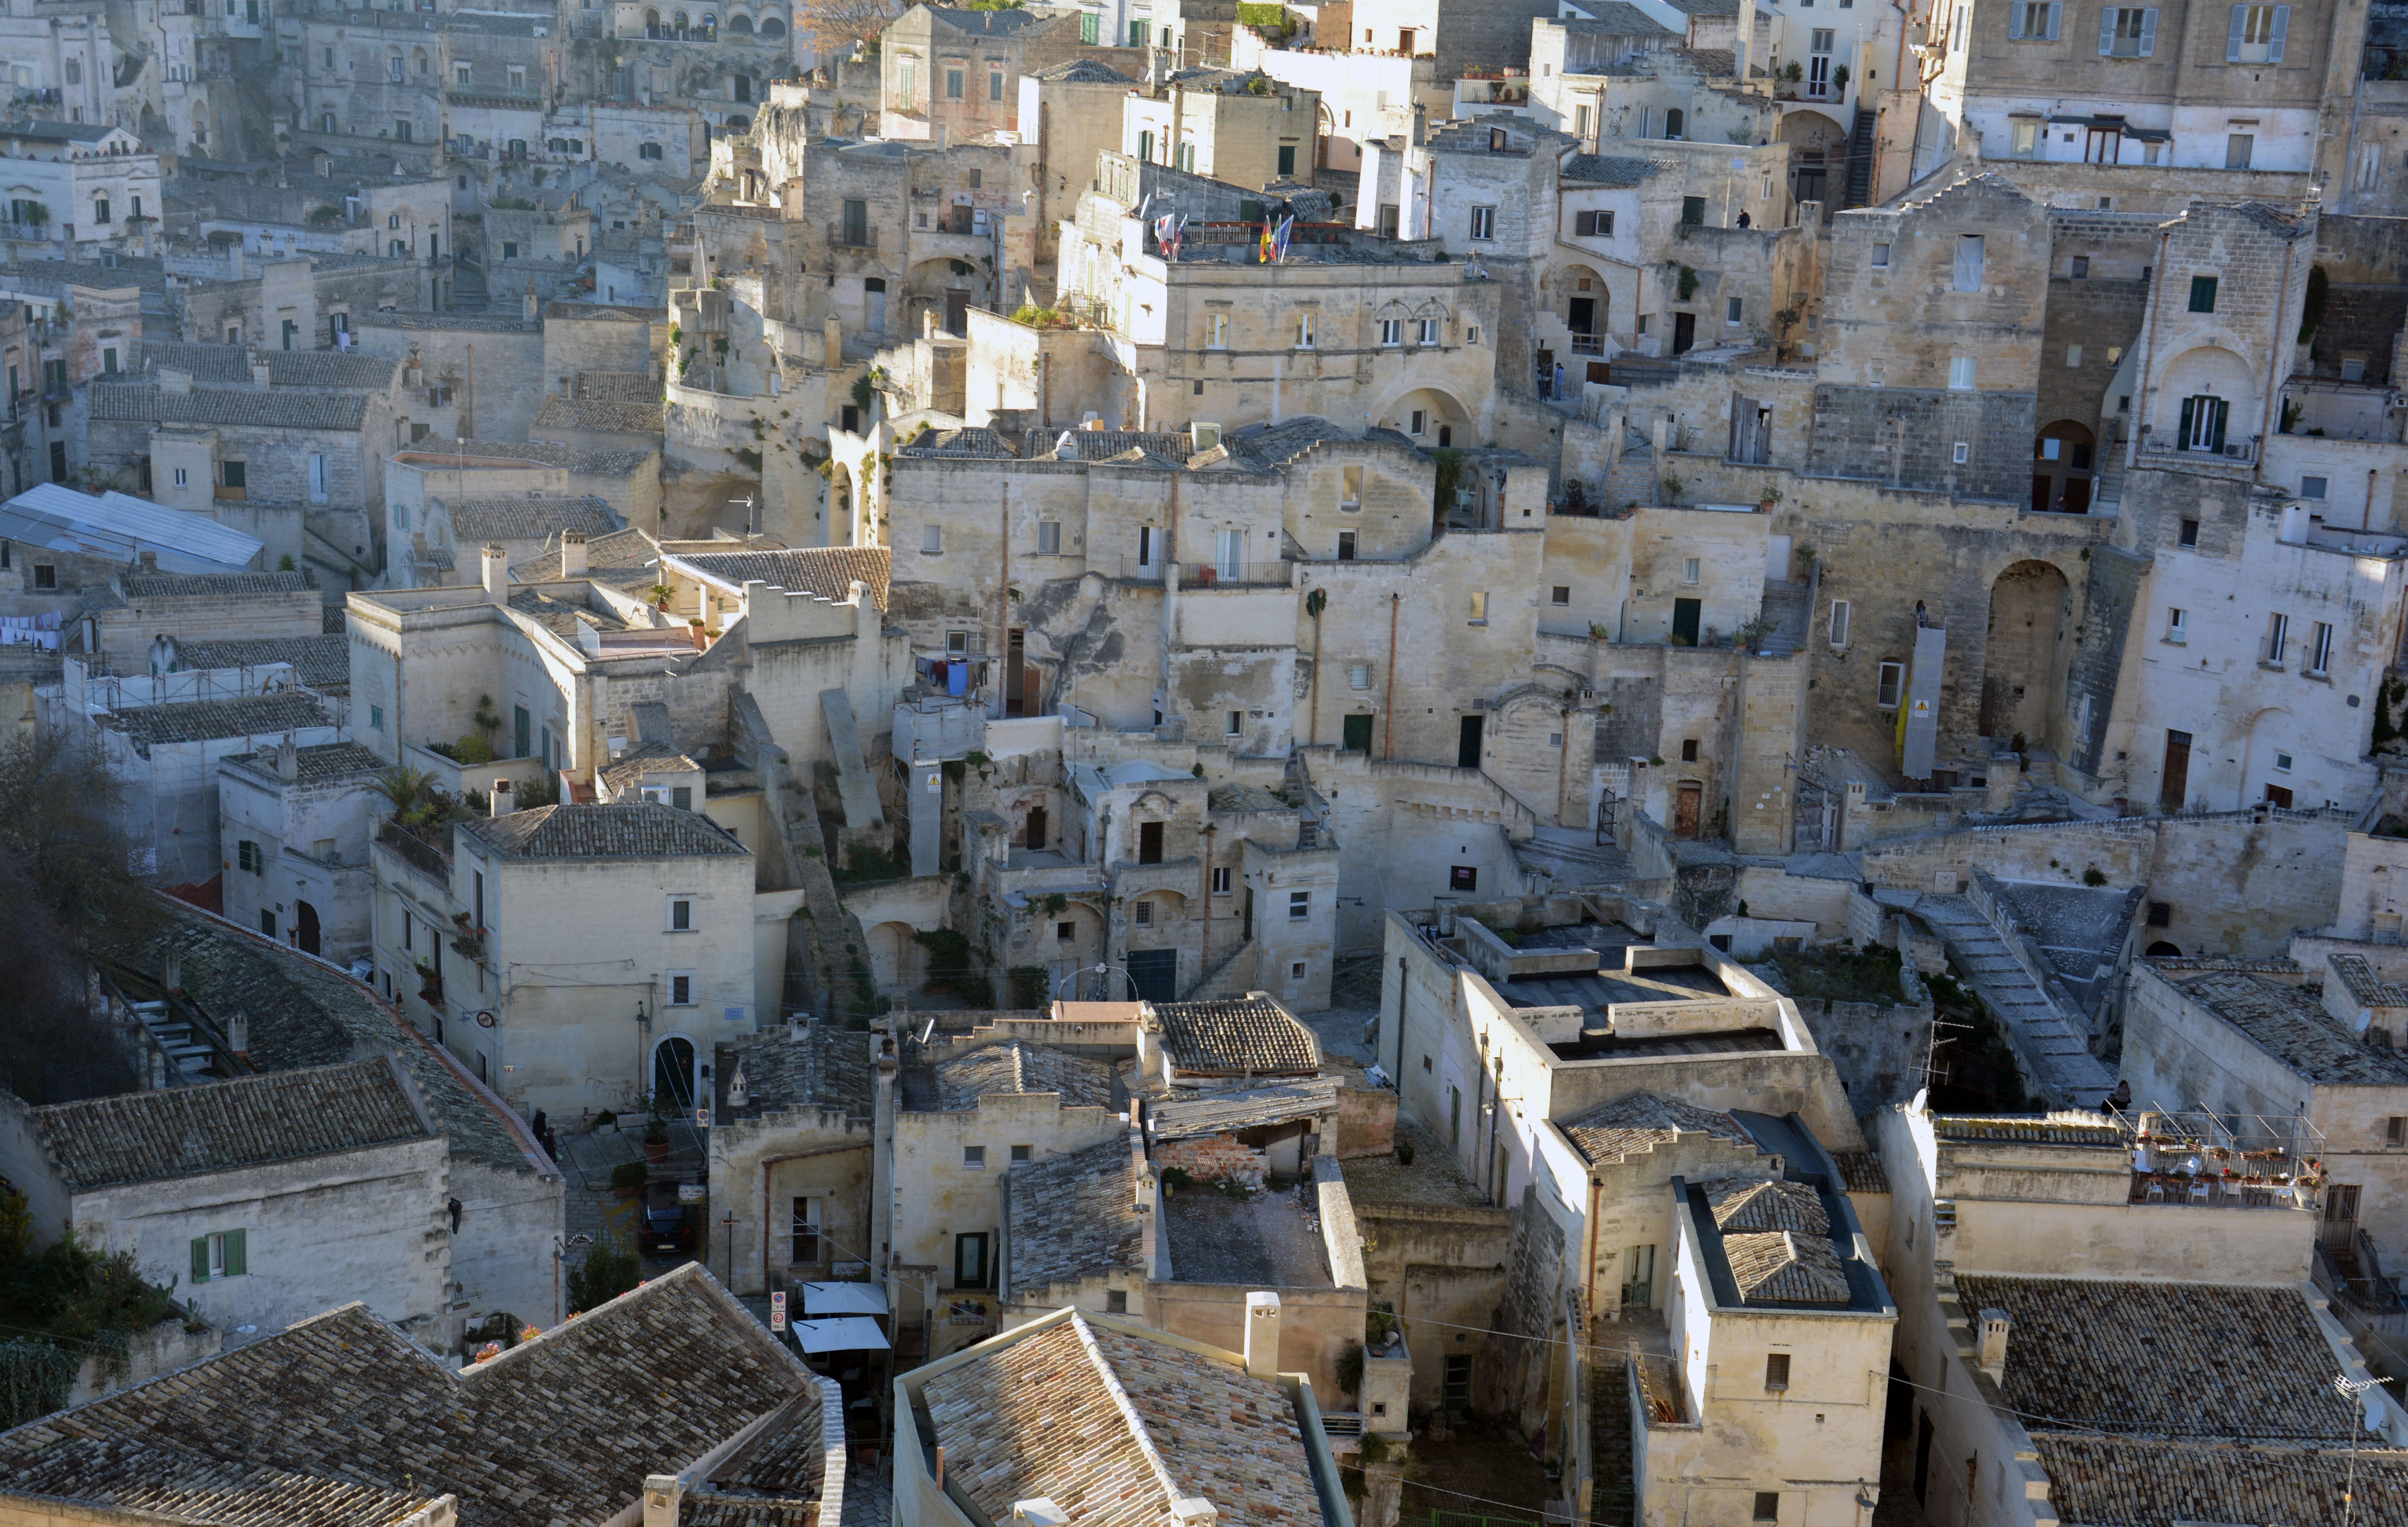
town, italy, ruins, unesco, matera, basilicata, ancient rome, sassi, aerial photography, historic site, ancient history, human settlement, ancient roman architecture